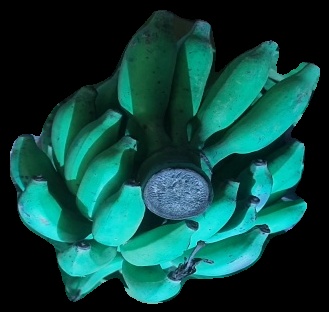
Variety: elakki-bale
Grade: grade3